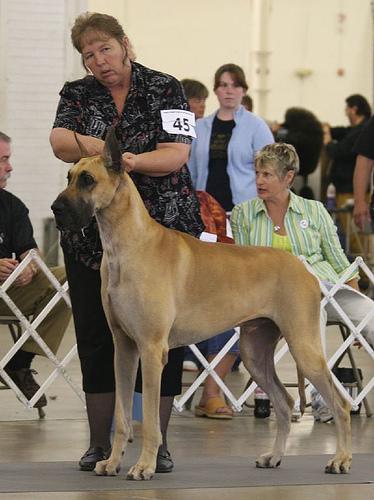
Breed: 206-n000035-Great_Dane